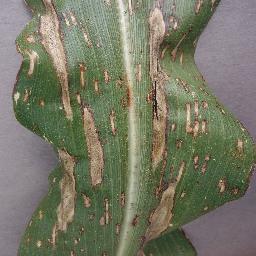
Label: Corn_(Maize)___Northern_Leaf_Blight